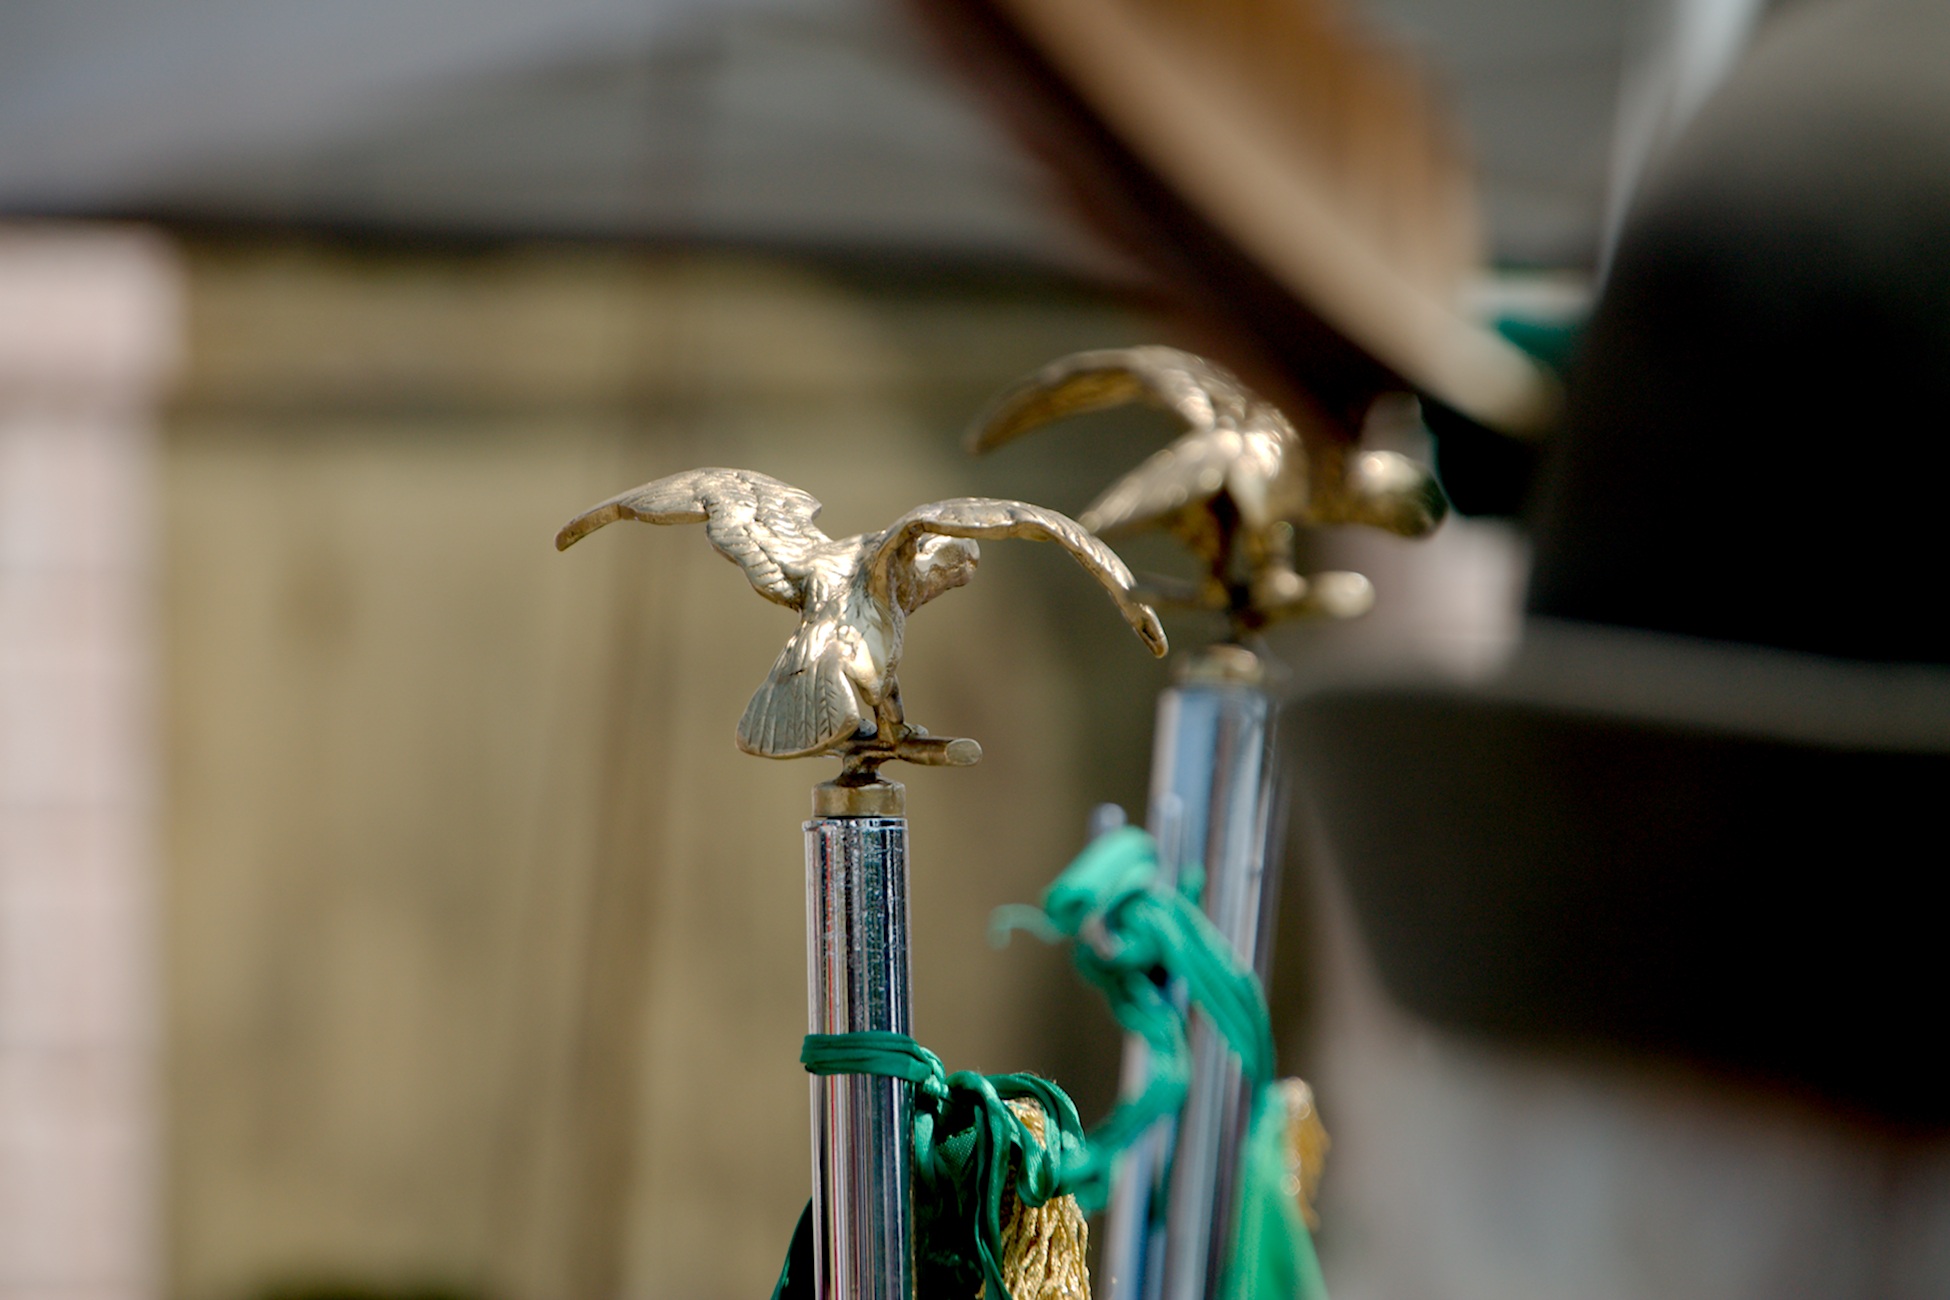
spring, green, color, art, soldiers, aquila, alpini, coat of arms